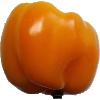
Label: Pepper Yellow 1